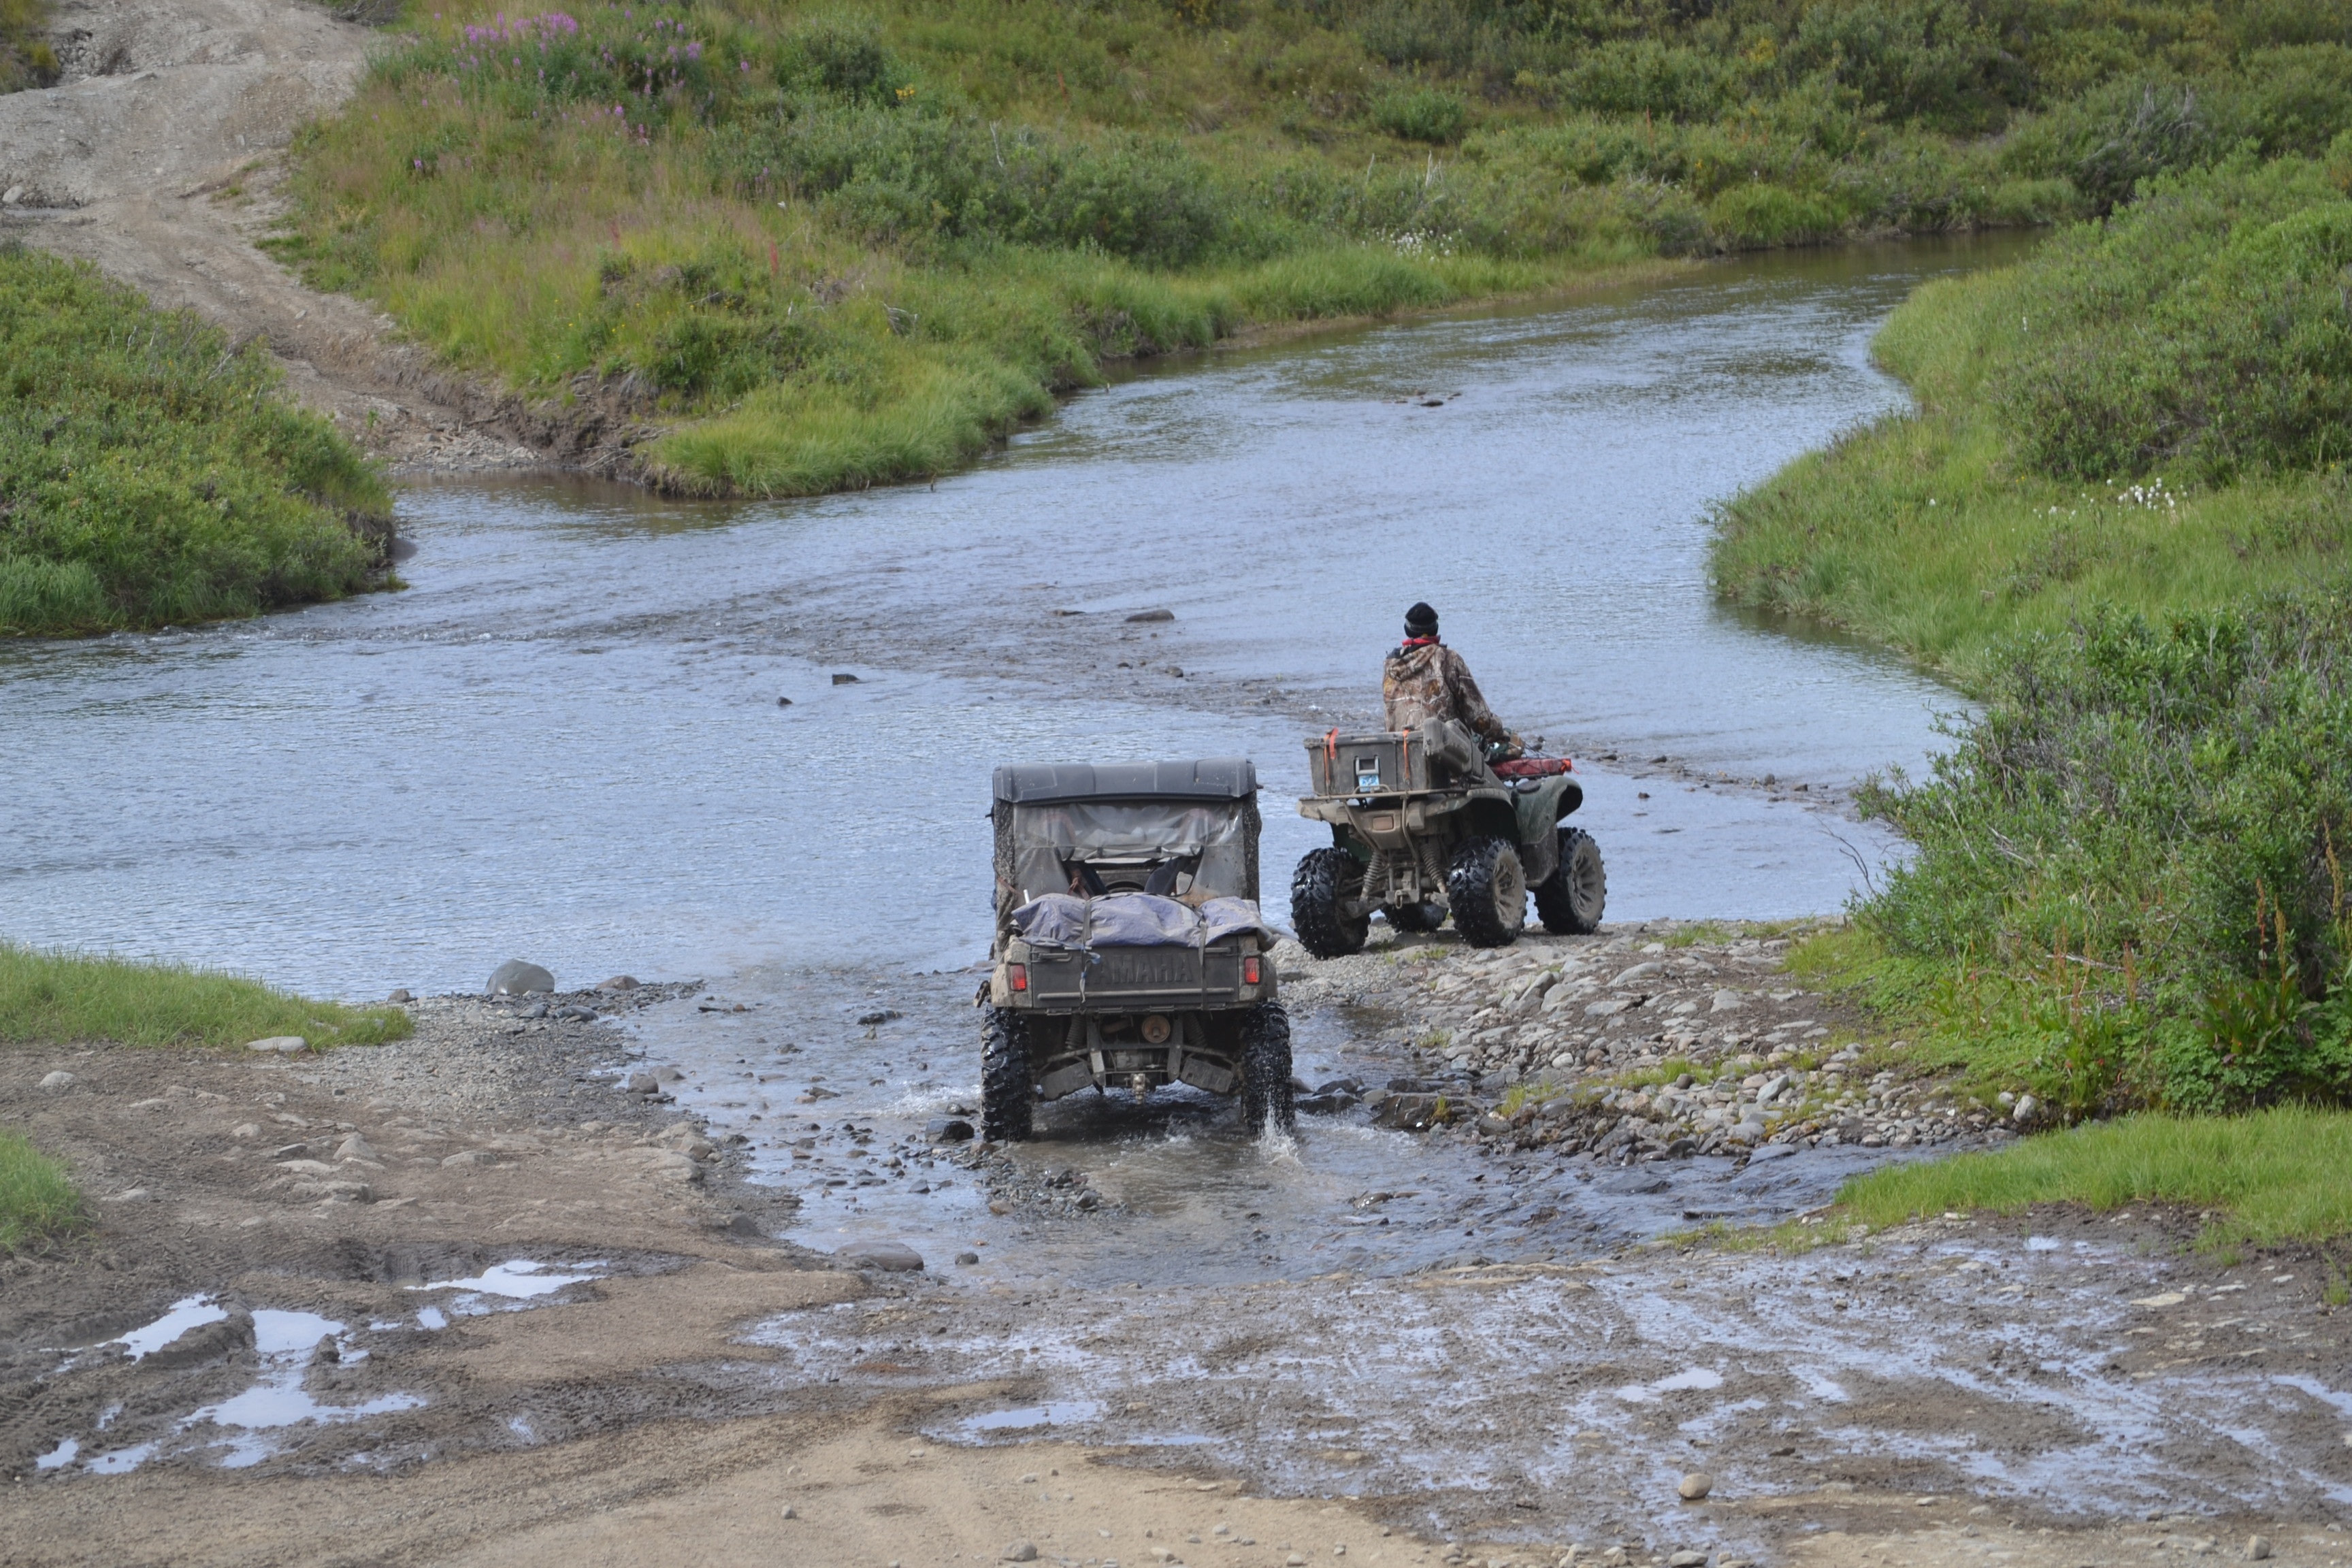
atv, off road, camping, mountain, hunting, four wheeler, off roader, wheeling, off roading, vehicle, water resources, mud, geological phenomenon, off road vehicle, bank, water, watercourse, Low water crossing, rural area, floodplain, dirt road, car, all terrain vehicle, river, soil, road, thoroughfare, ford, safari